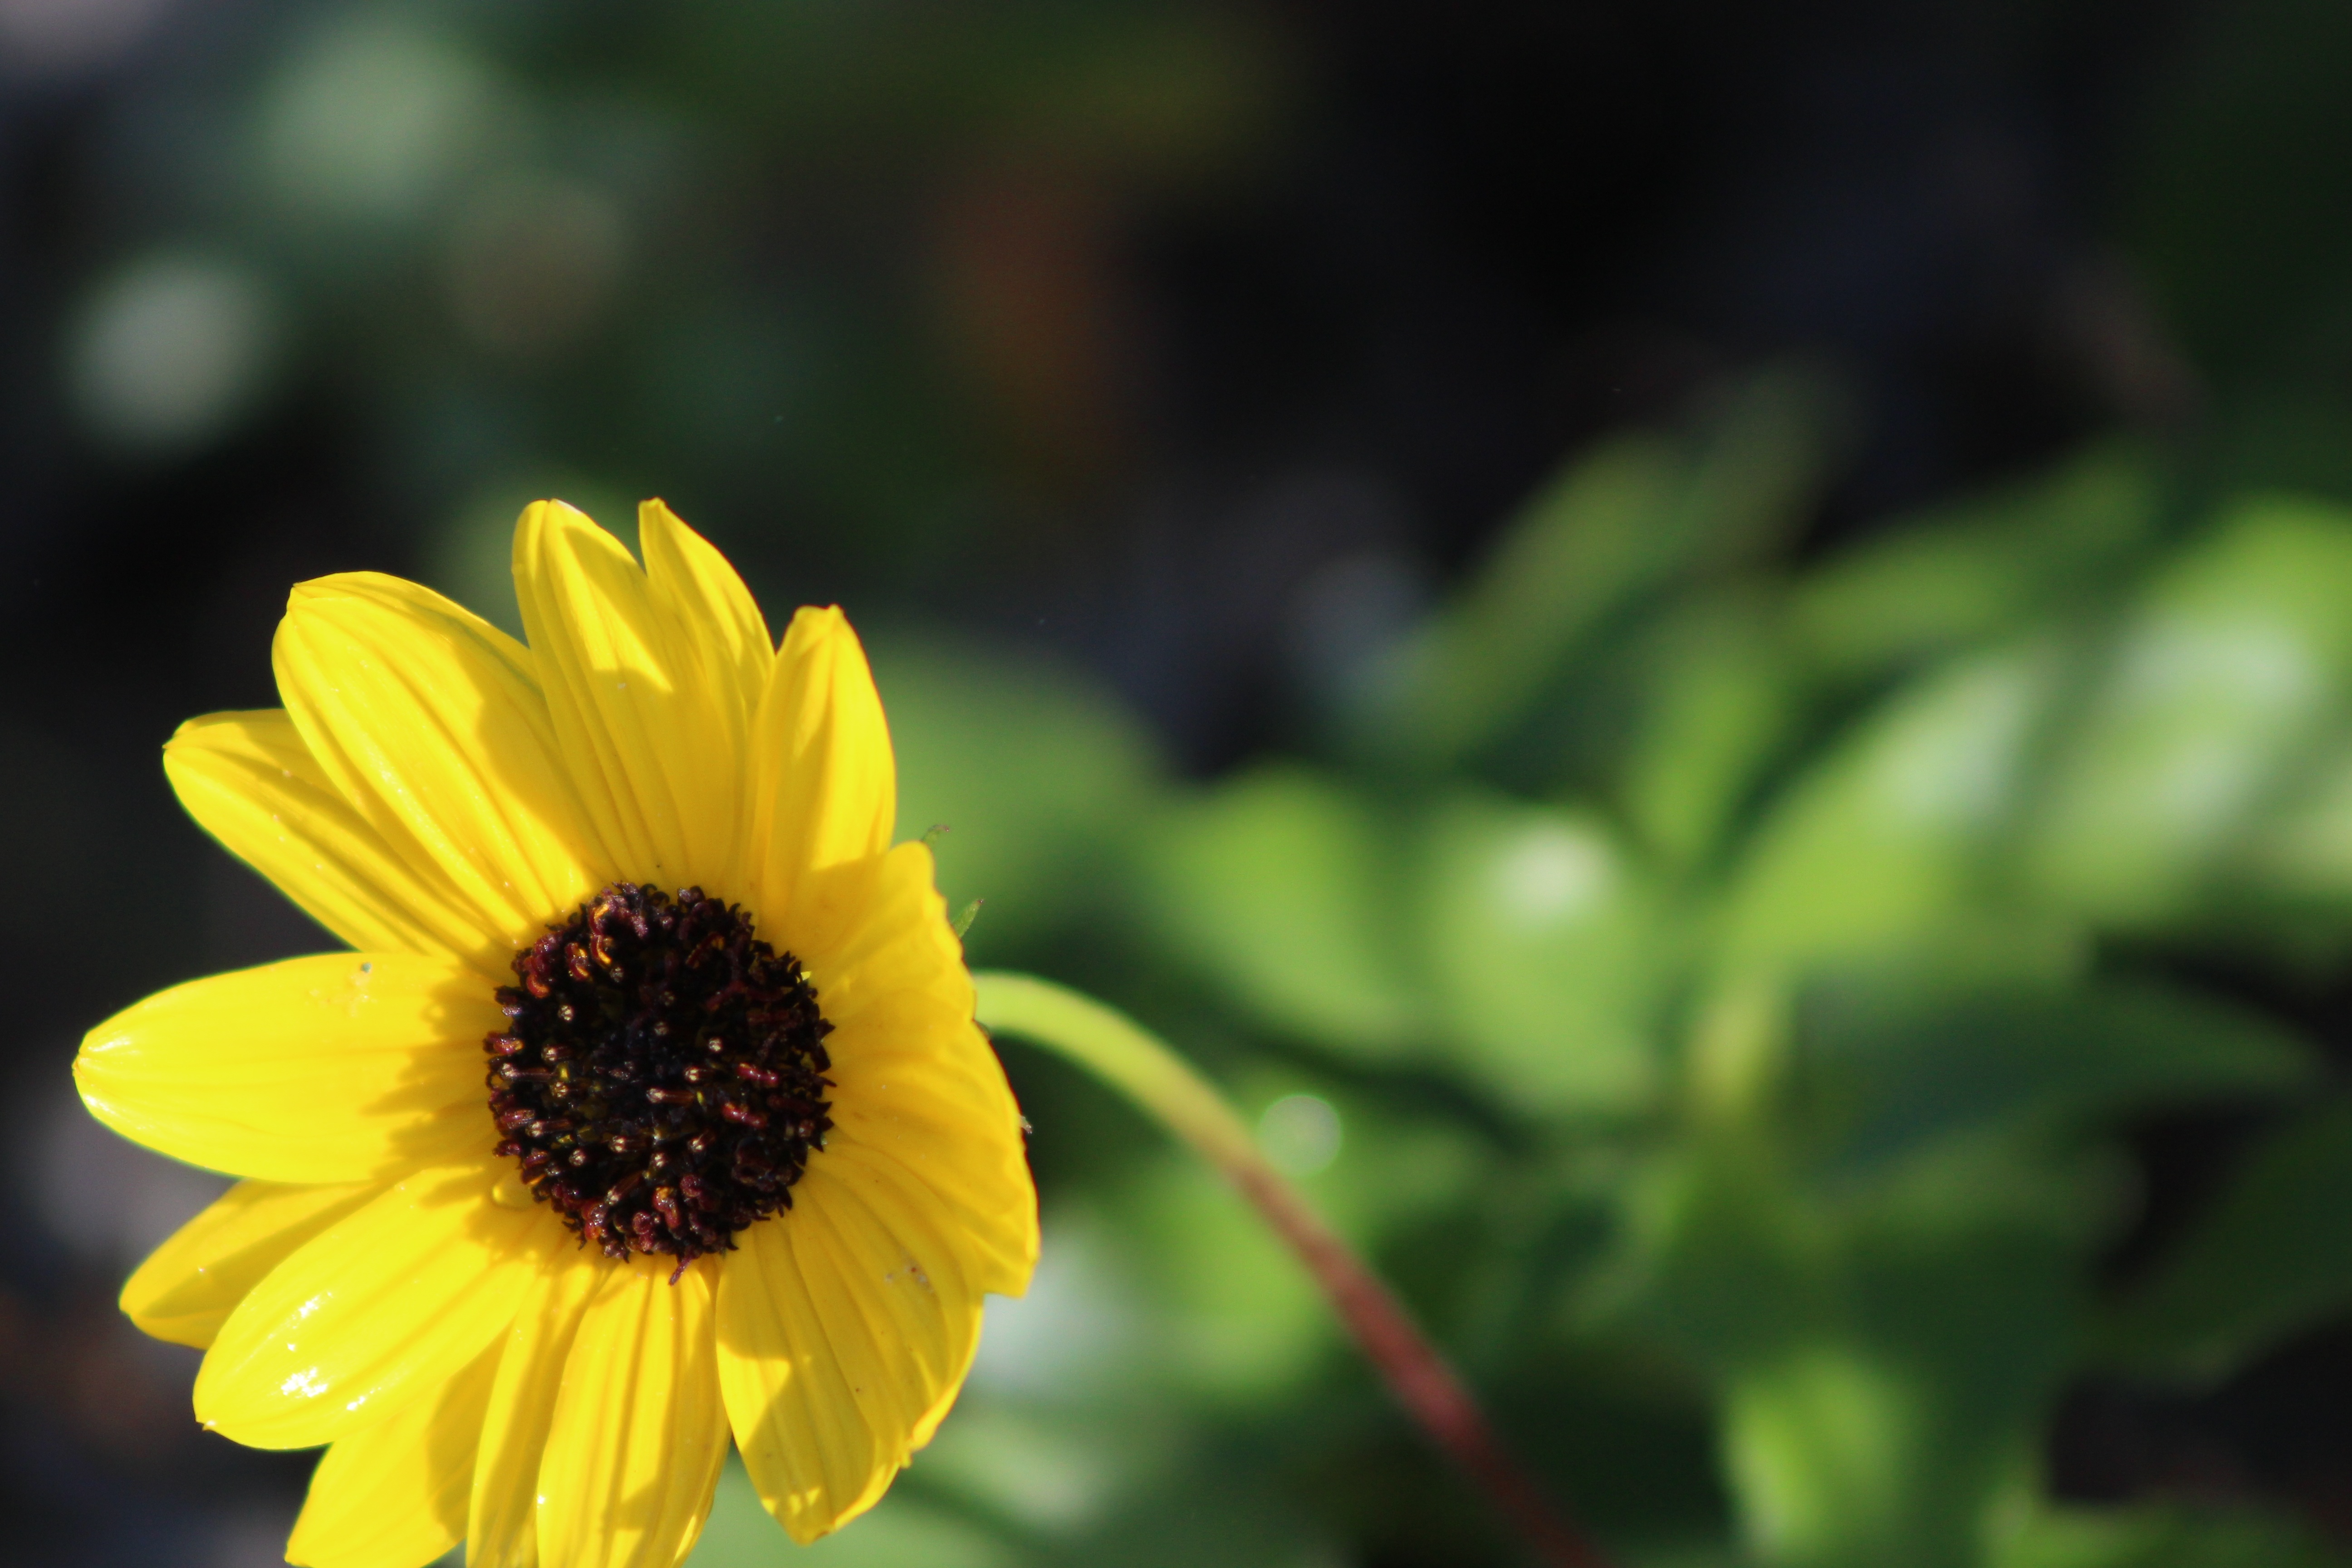
nature, blossom, plant, sunlight, leaf, flower, petal, floral, daisy, green, botany, yellow, pink, flora, wildflower, close up, macro photography, flowering plant, daisy family, plant stem, land plant